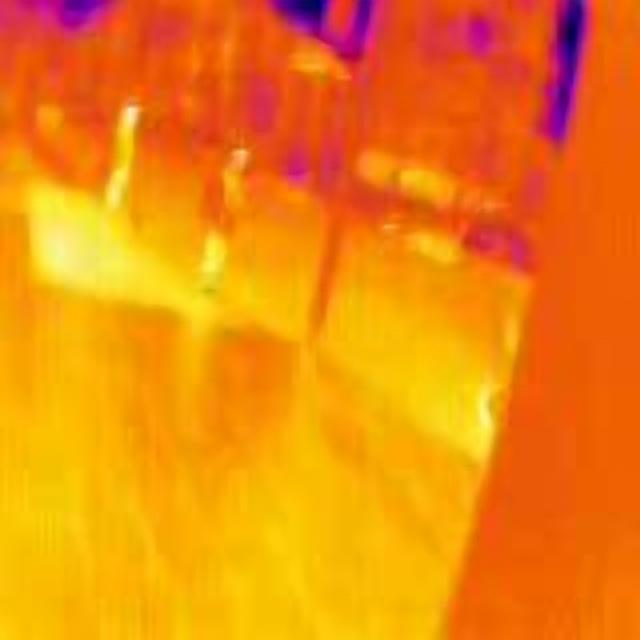
Detected objects:
label: person
label: person